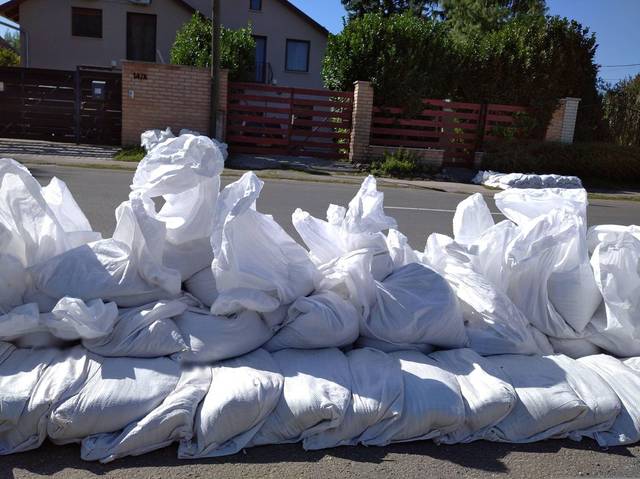
Region: Hungary
Coordinates: 47.677, 19.08